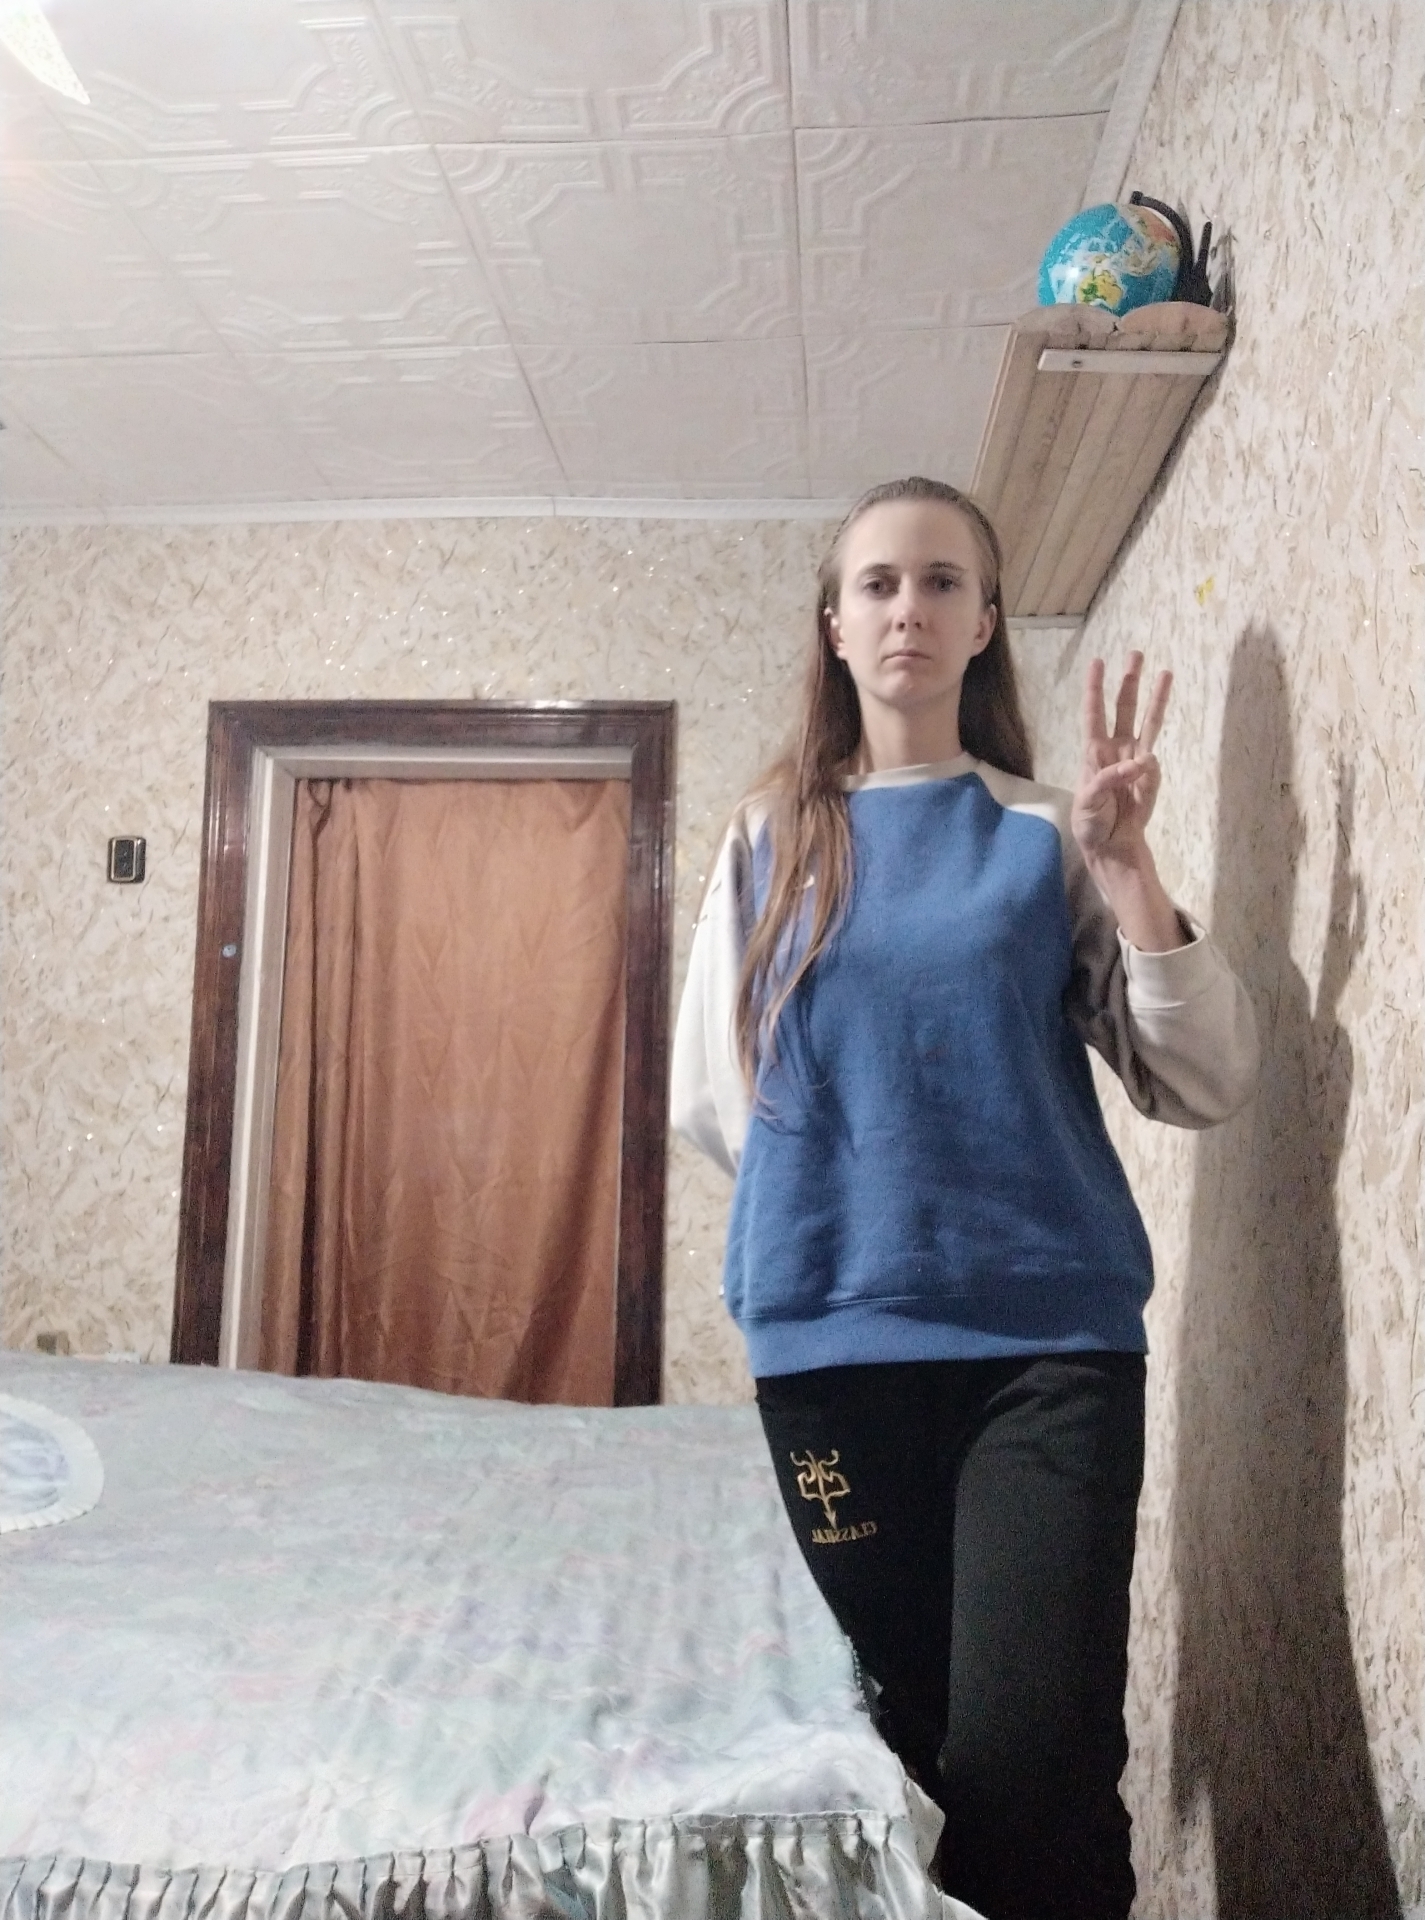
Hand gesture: three